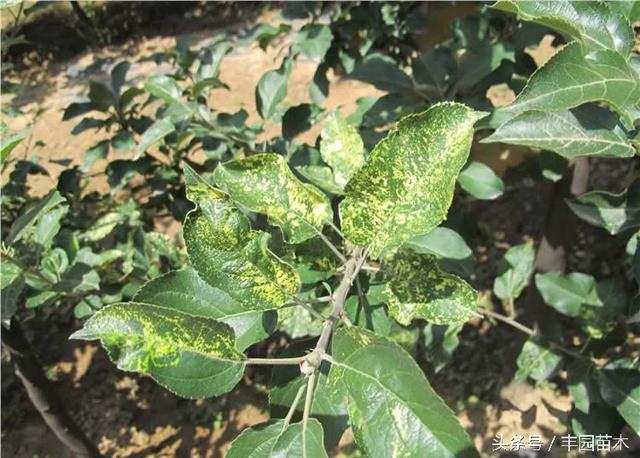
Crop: apple
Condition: mosaic_virus